History of American newspapers

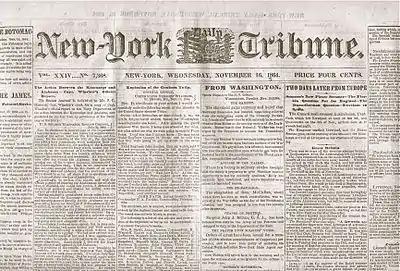
The "Tribune" spoke for the Republican party in 1864

Naturally, the outstanding feature of this personal journalism was the editorial. Rescued from the slough of ponderousness into which it had fallen in its abject and uninspired party service, the editorial was revived, invigorated, and endowed with a vitality that made it the center about which all other features of the newspaper were grouped. It was individual; however large the staff of writers, the editorials were regarded as the utterance of the editor. "Greeley says" was the customary preface to quotations from the Tribune, and indeed many editorials were signed. James Gordon Bennett, Sr., Samuel Bowles (1826–78), Horace Greeley (1811–72), and Henry J. Raymond (1820–69) who were the outstanding figures of the period. Of Bennett's influence something has already been said; especially, he freed his paper from party control. His power was great, but it came from his genius in gathering and presenting news rather than from editorial discussion, for he had no great moral, social or political ideals, and his influence, always lawless and uncertain, can hardly be regarded as characteristic of the period. Of the others named, and many besides, it could be said with approximate truth that their ideal was "a full presentation and a liberal discussion of all questions of public concernment, from an entirely independent position, and a faithful and impartial exhibition of all movements of interest at home and abroad." As all three were not only upright and independent, but in various measure gifted with the quality of statesmanship at once philosophical and practical, their newspapers were powerful molders of opinion at a critical period in the history of the nation.